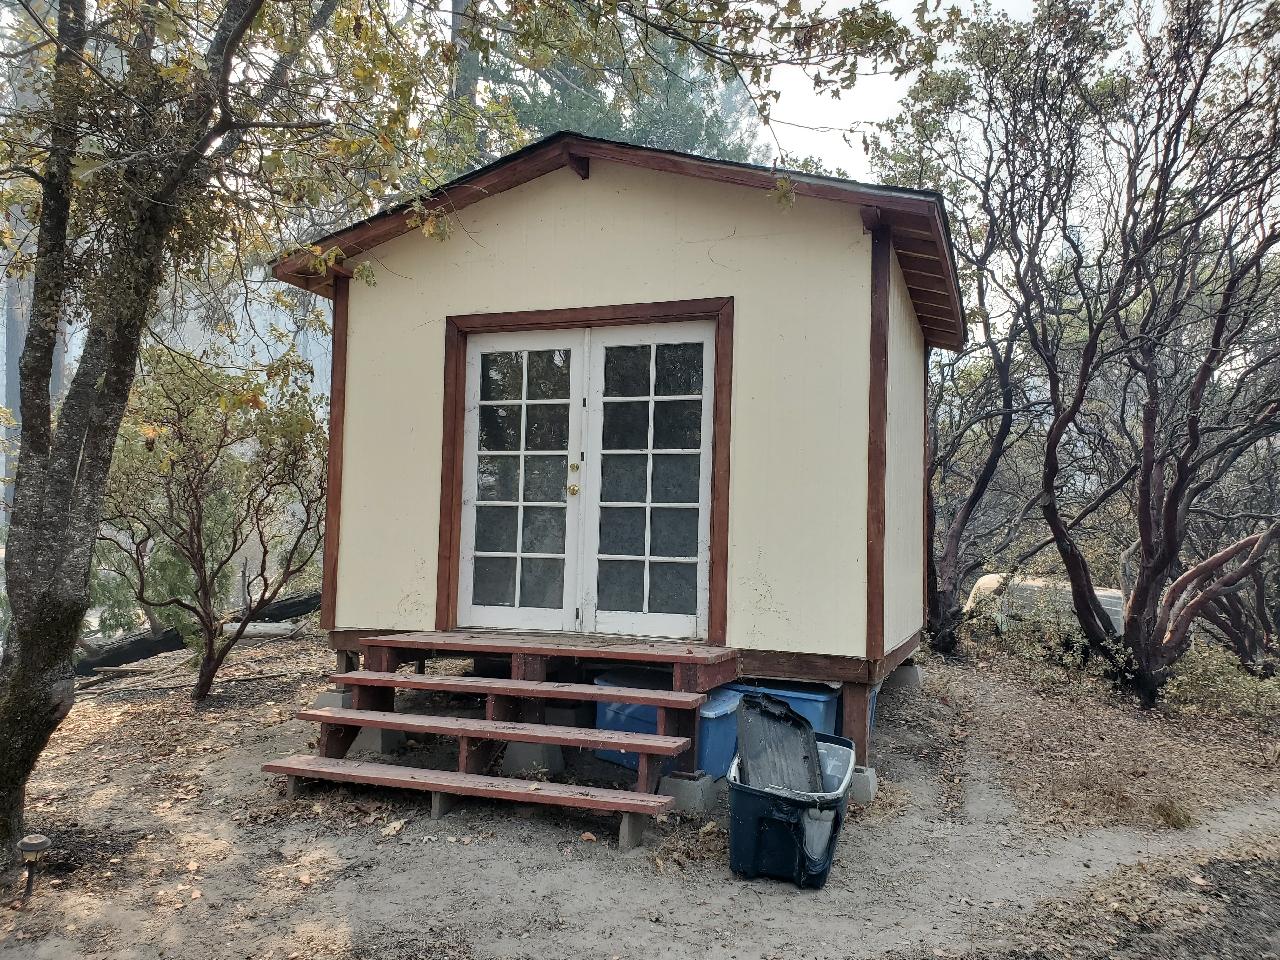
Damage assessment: no_damage